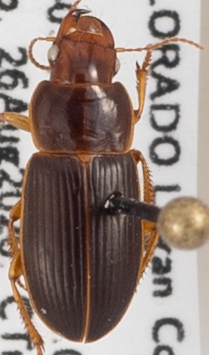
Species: Harpalus herbivagus
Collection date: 2020-08-26 04:00:00
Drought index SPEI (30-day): -1.852
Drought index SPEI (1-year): -1.45
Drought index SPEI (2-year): -1.01